Natural experiment

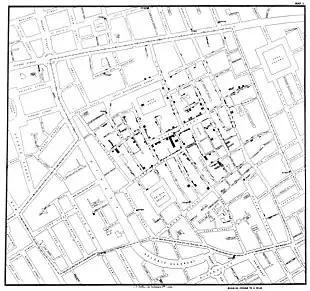
John Snow's map showing the clustering of cholera cases in Soho during the London epidemic of 1854

One of the best-known early natural experiments was the 1854 Broad Street cholera outbreak in London, England. On 31 August 1854, a major outbreak of cholera struck Soho. Over the next three days, 127 people near Broad Street died. By the end of the outbreak 616 people died. The physician John Snow identified the source of the outbreak as the nearest public water pump, using a map of deaths and illness that revealed a cluster of cases around the pump.